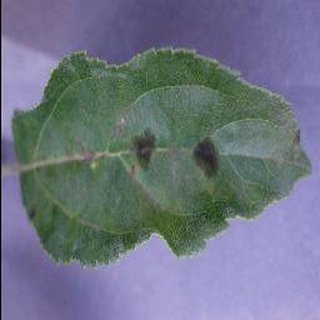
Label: apple_apple_scab